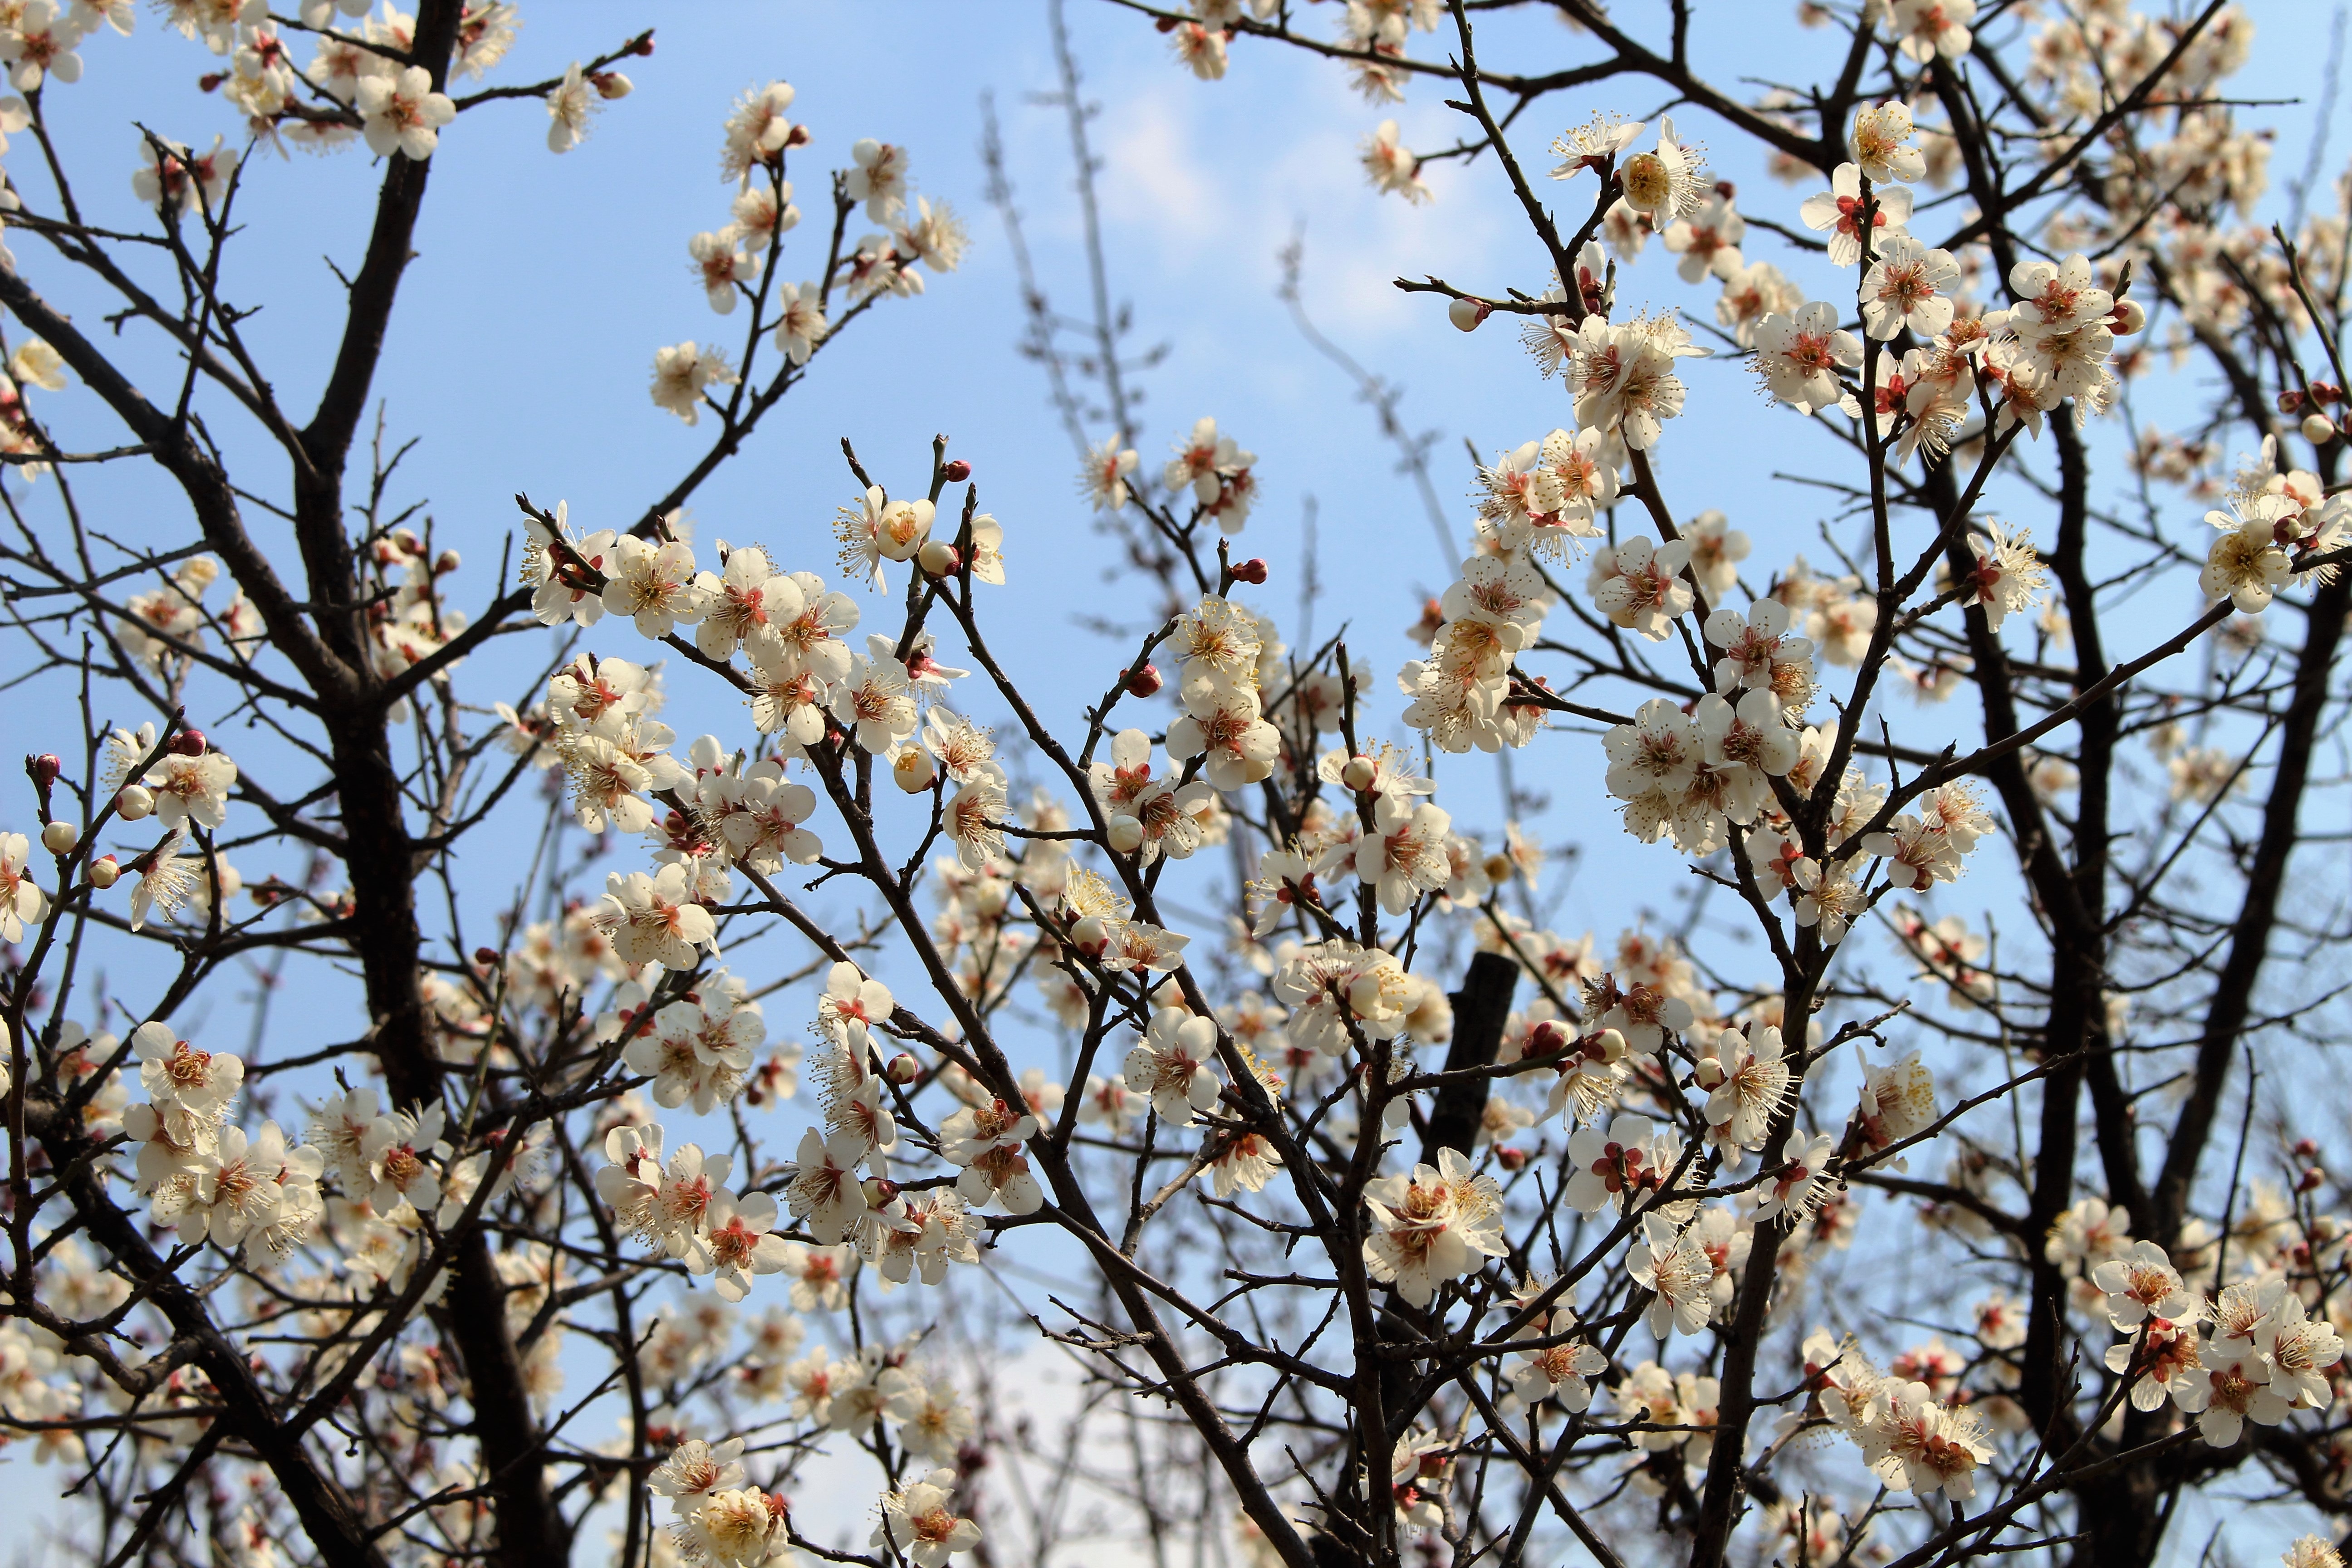
landscape, tree, nature, branch, blossom, plant, flower, spring, produce, season, cherry blossom, twig, flowers, flowering plant